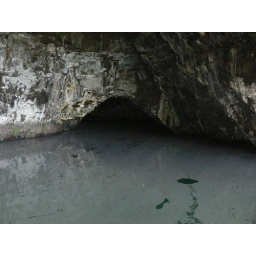
Located along the road just before Kee Beach. Stare at the lava wall above the cave opening and weird figures appear.